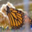
Label: butterfly